Yeshiva of Telshe Alumni

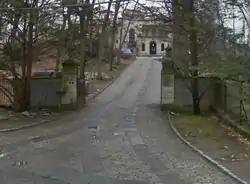
The driveway to Yeshiva of Telshe Alumni in Hudson Hill

Yeshiva of Telshe Alumni (or Telshe Riverdale) is a Yeshiva located in the Hudson Hill section of Riverdale, in The Bronx, New York. It was founded in the early 1980s by Rabbi Avrohom Ausband, (a grandson of Rabbi Avraham Yitzchak Bloch), Rabbi Yaakov Reisman, and Rabbi Yosef Chaim Libersohn, who came from Argentina for this purpose. The Yeshiva, headed by Rabbi Ausband until his death in 2024, has an enrollment of approximately two hundred.